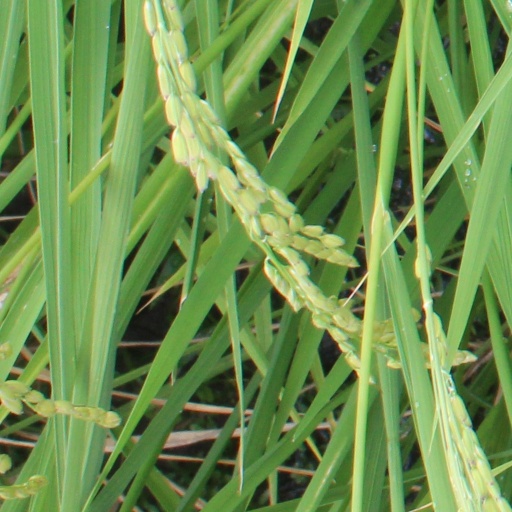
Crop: rice